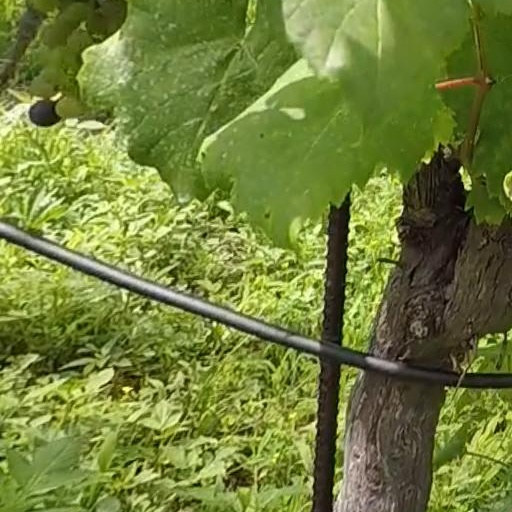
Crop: grape